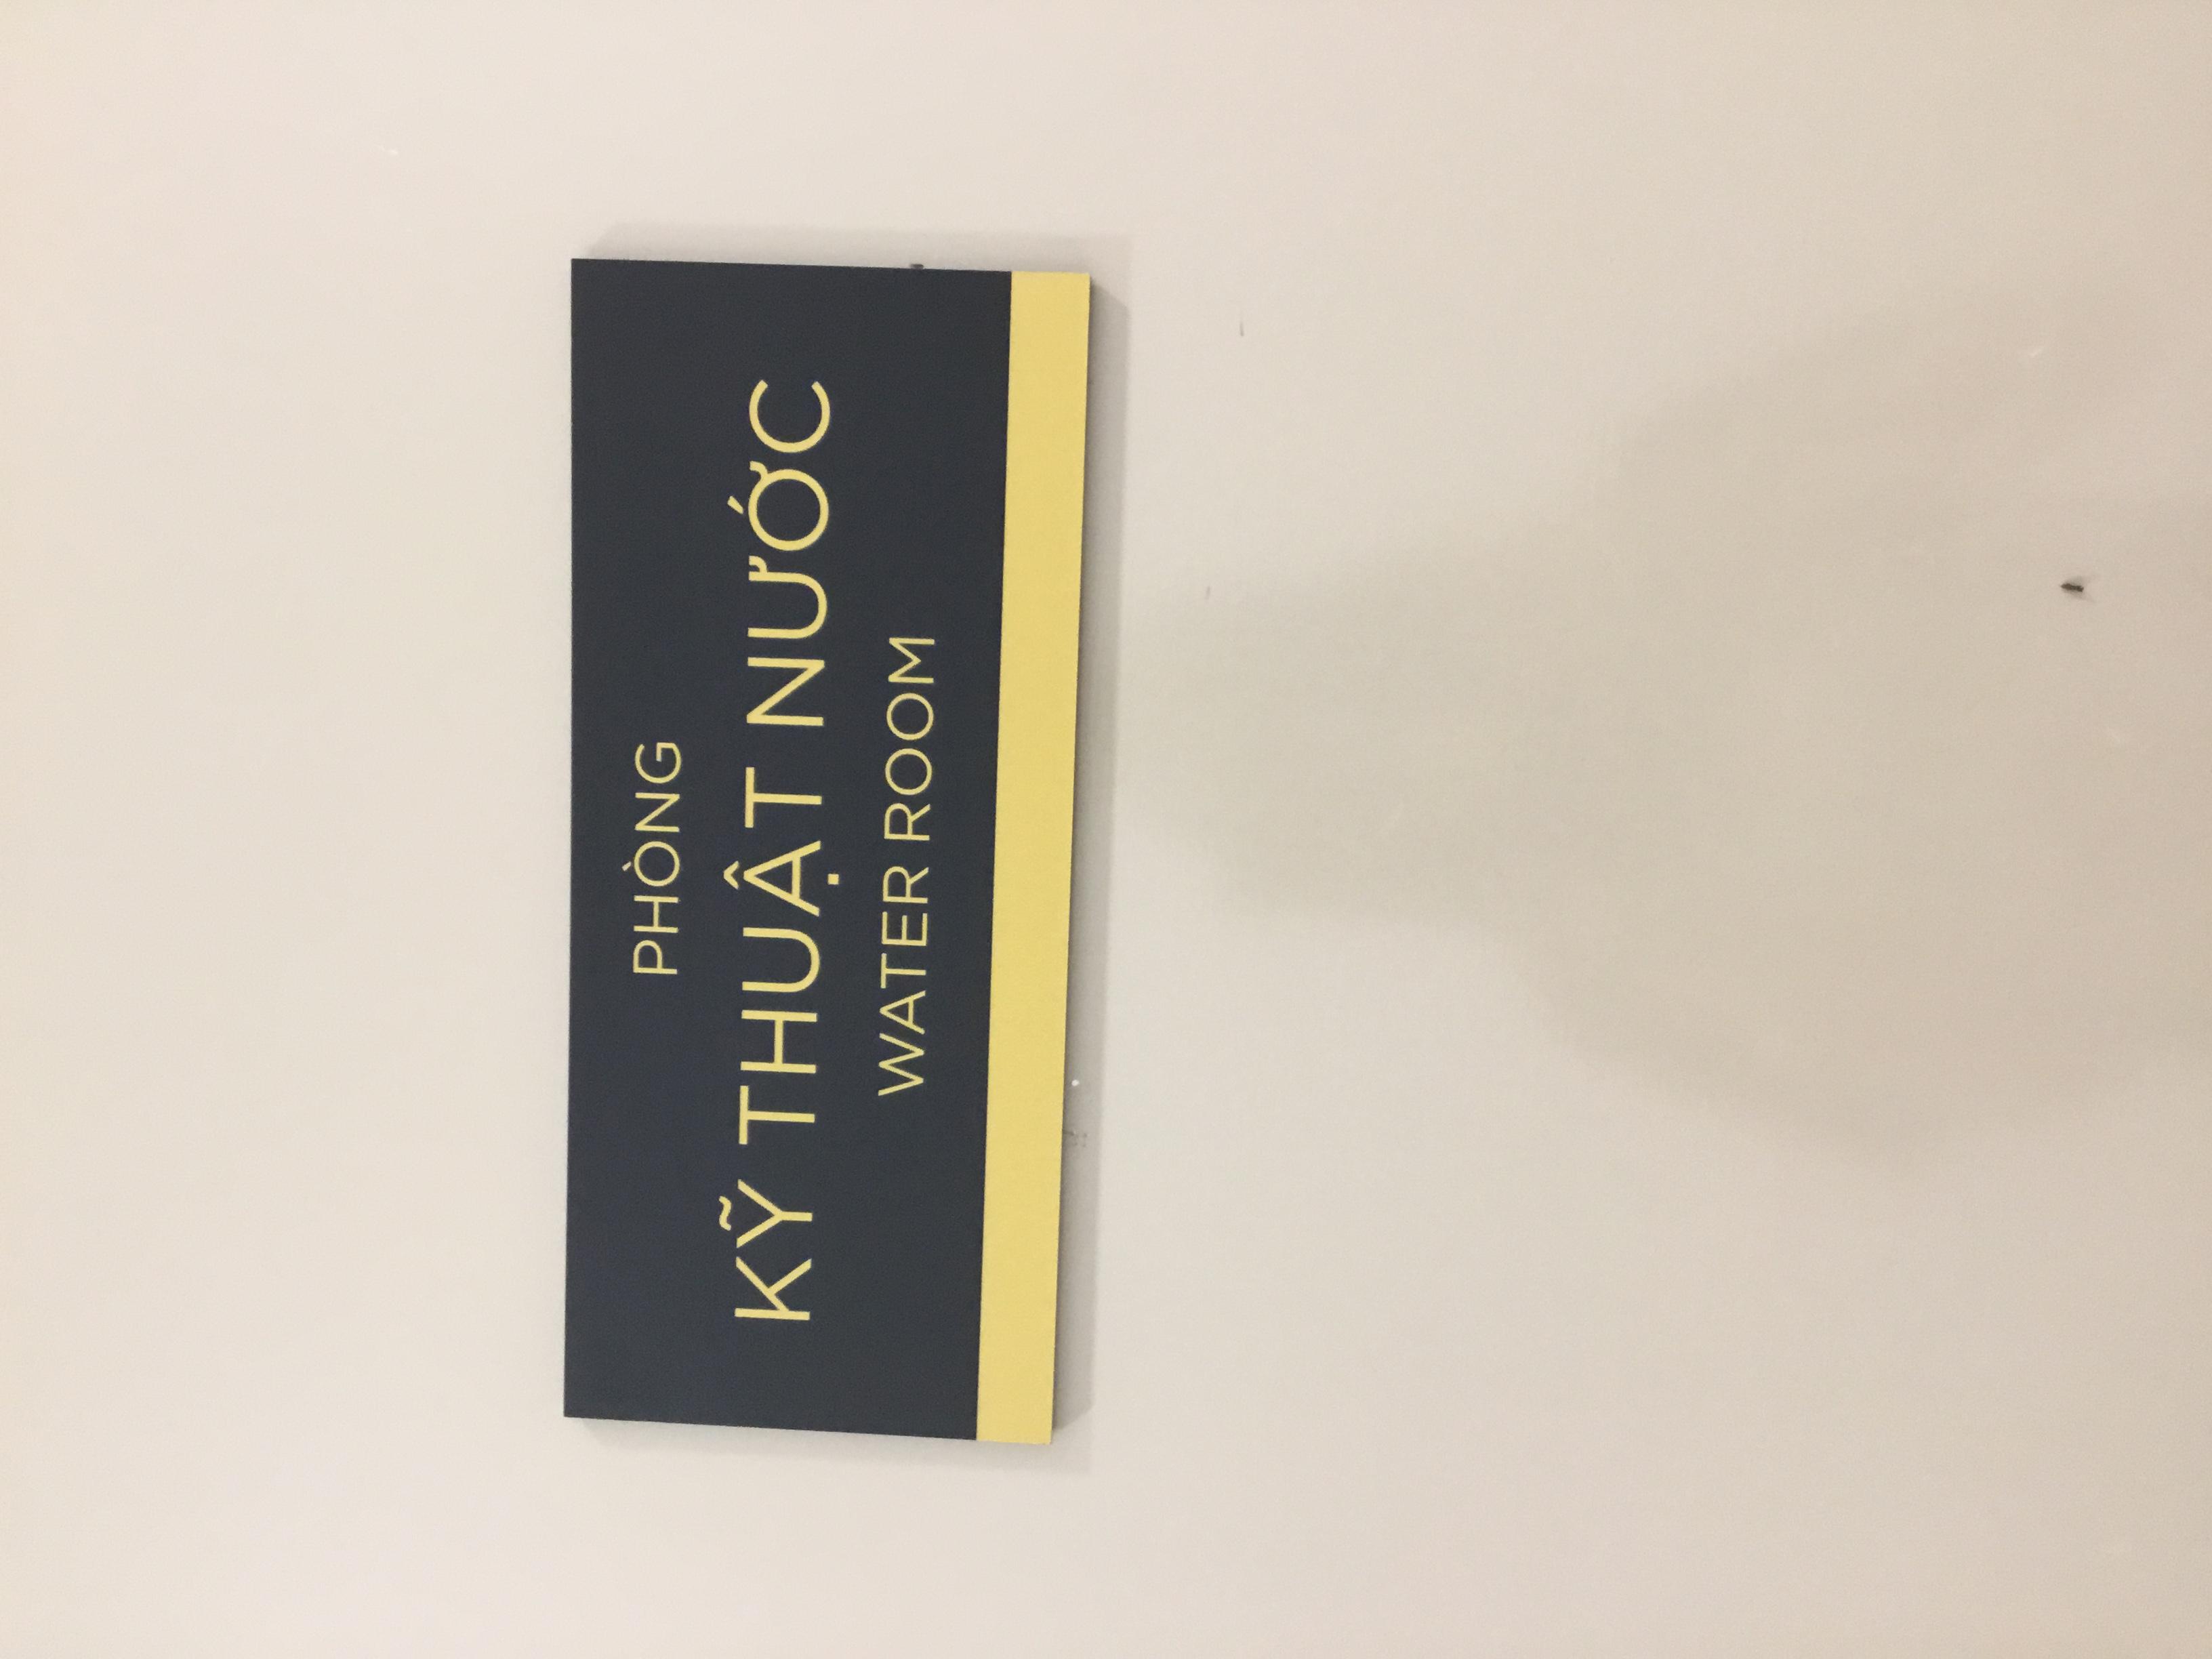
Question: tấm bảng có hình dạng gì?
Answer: hình chữ nhật